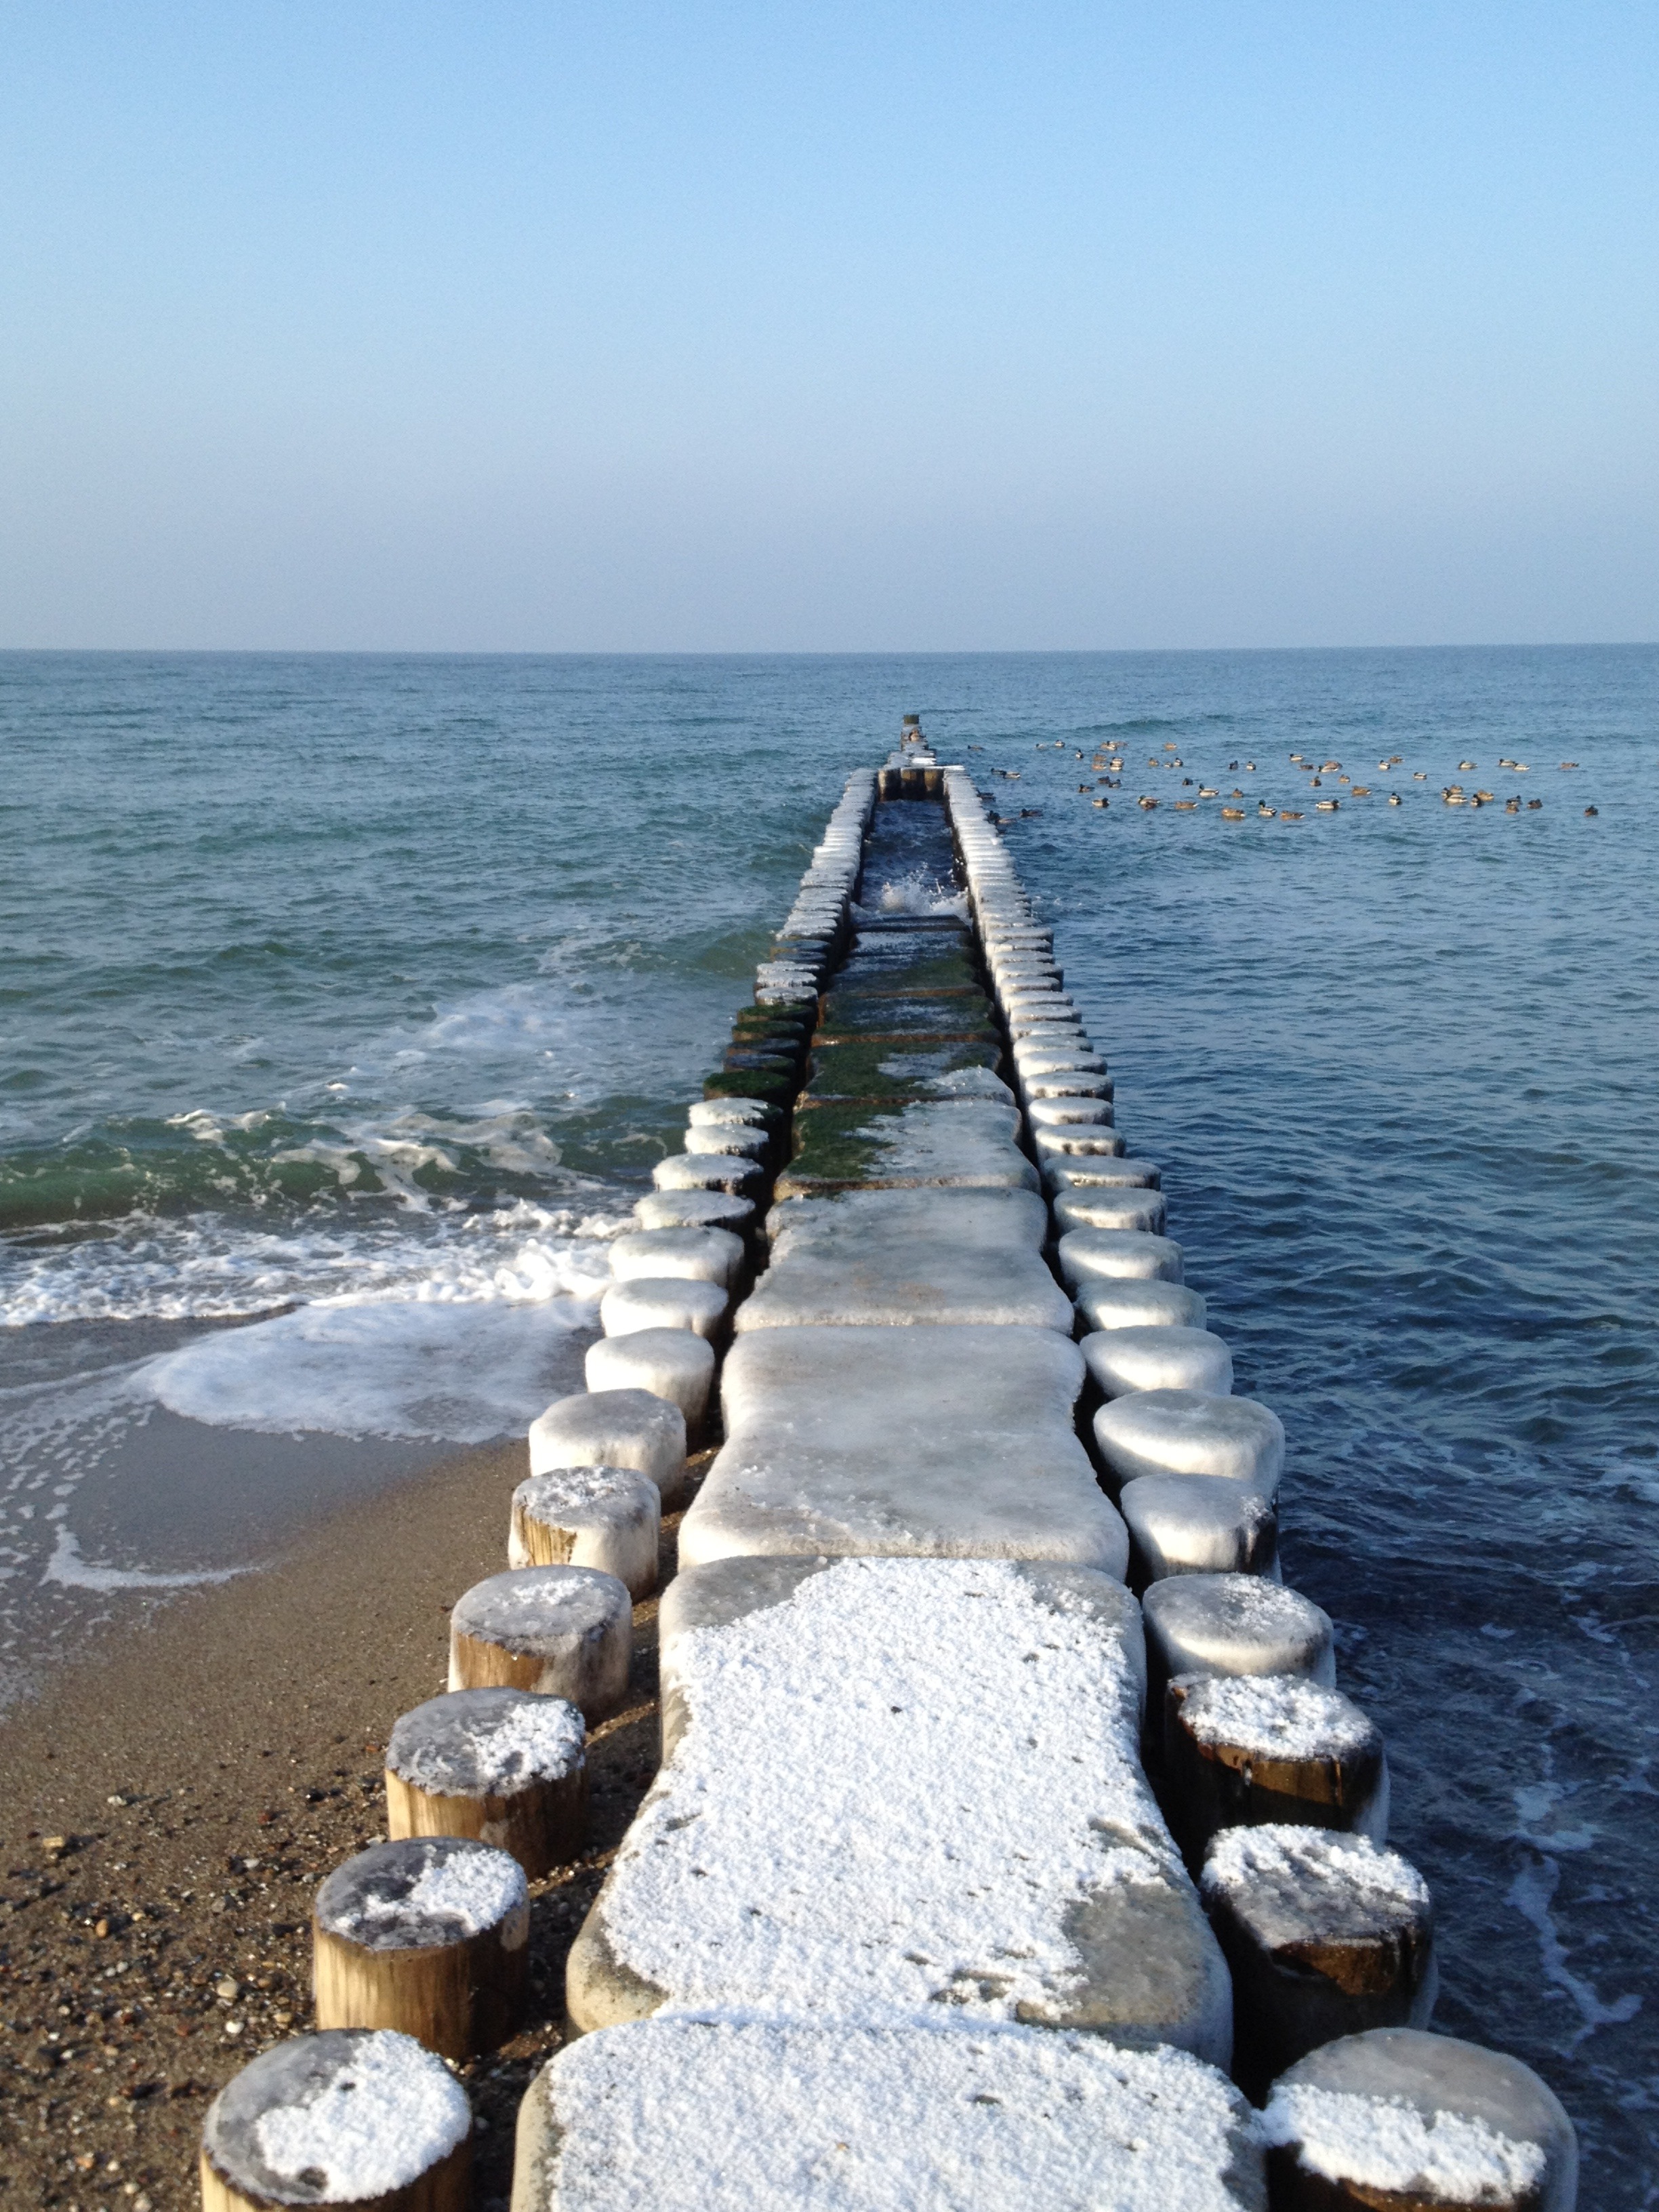
sea, coast, water, ocean, horizon, snow, winter, sky, shore, wave, pier, icebreaker, breakwater, fixed link, coastal and oceanic landforms